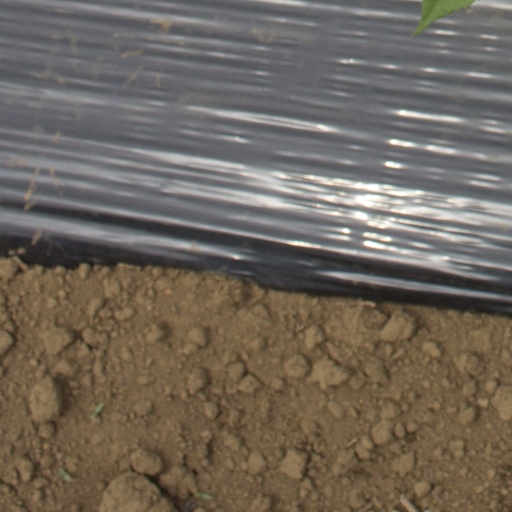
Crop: Jerusalem artichoke